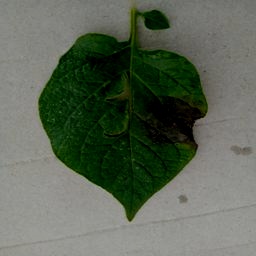
Etiqueta: Late Blight